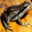
Label: frog